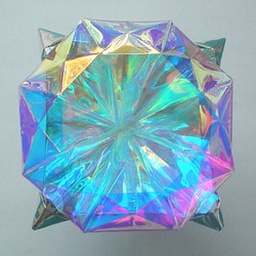
This is made from rainbow film plastic and is set in a silver paper